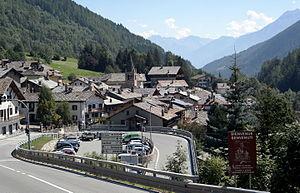
L'association I Borghi più belli d'Italia est née en mars 2001 sous l'impulsion de Conseil du tourisme de l'ANCI.
Étroubles est une commune italienne alpine de la région Vallée d'Aoste. Elle fait partie de la communauté de montagne Grand-Combin.